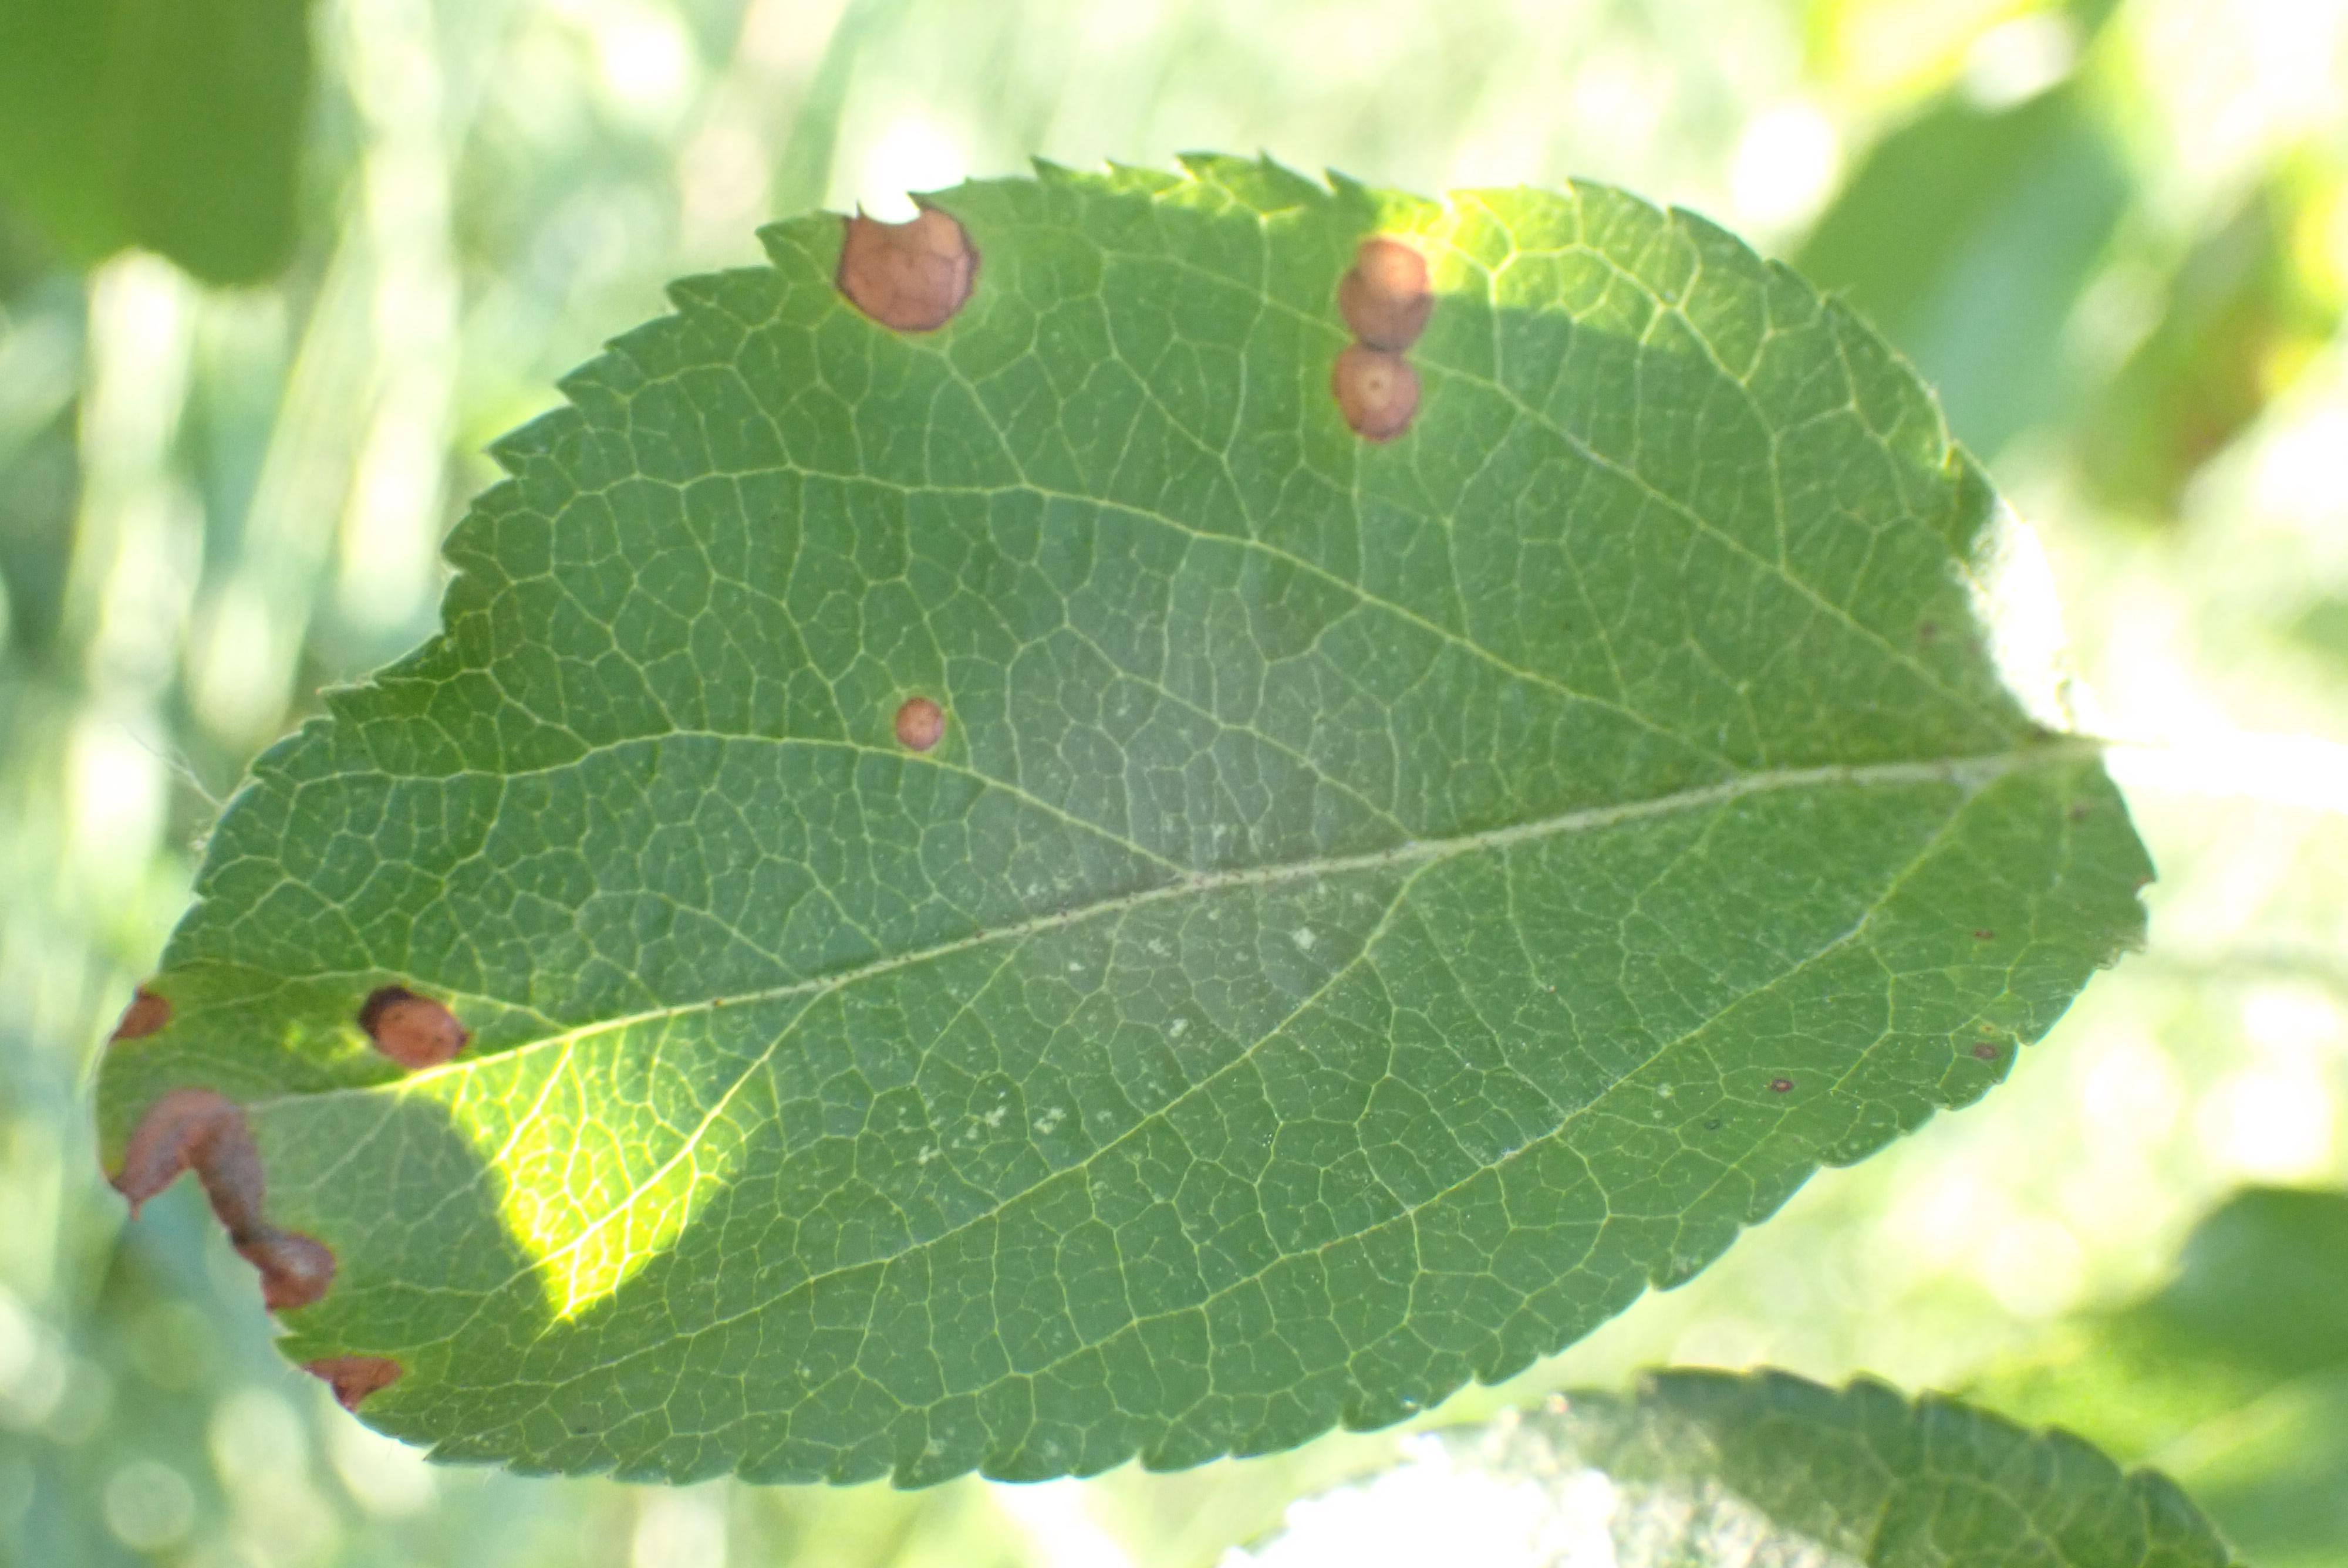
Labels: frog_eye_leaf_spot